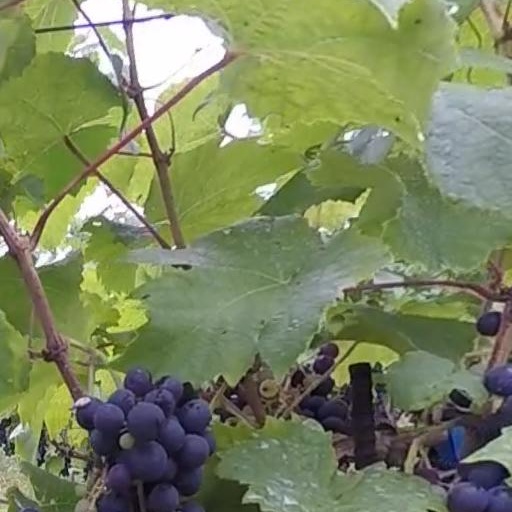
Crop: grape